Jess Fishlock

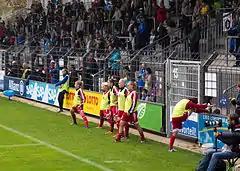
Fishlock (second player from left) warms up for FFC Frankfurt, September 2014

Fishlock returned to the Reign for the 2014 season. The team set a league record unbeaten streak of 16 games during the first part of the season. During the 16 game stretch, the Reign compiled a record. The Reign finished first in the regular season clinching the NWSL Shield for the first time. After defeating the Washington Spirit 2–1 in the playoff semi-finals, the Reign were defeated 2–1 by FC Kansas City during the championship final. Following the regular season, Fishlock along with teammates Kendall Fletcher, Kim Little, and Nahomi Kawasumi was named to the league's Best XI team. Fishlock finished the 2014 season, having scored four goals and provided 8 assists. She started in all 22 matches in which she played.